Aziza Amir

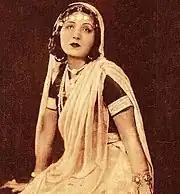

After years in the theatre business she decided to get into the cinema business, She starred in what scholars arguably call the first Egyptian film ever made "Laila" (1927) was released on 16 November 1927. The release of "Laila" came after various problems with its Turkish Director Wadad Orfi and German producers. There were disputes while the film was being made and, as a result, Orfi was replaced by Stephane Rosti. Both the media and Amir husband's family at the time of "Laila"'s release opposed her participation in the film; "Laila" went on to be a success. In 1933, she wrote, directed, and starred in "Pay for your Sins" (1933).